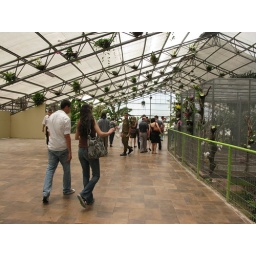
upstairs in the green house - those are my cousins tal and amir in the foreground